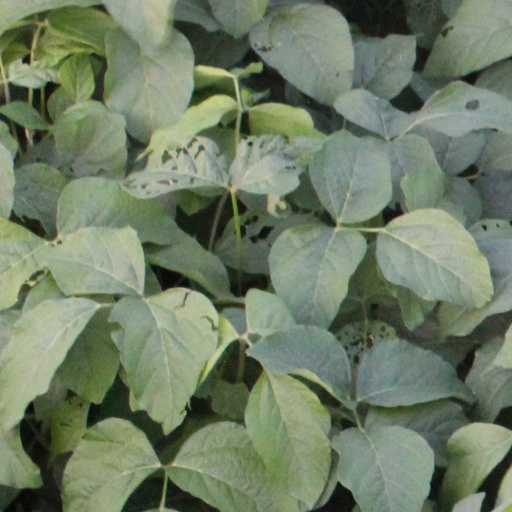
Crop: soybean